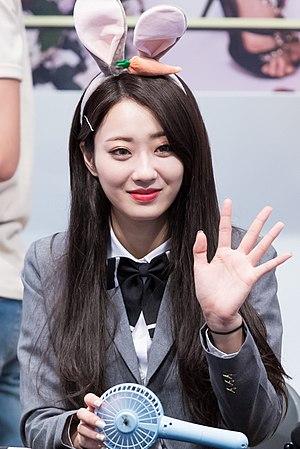
Park Kyungri, mieux connue sous le nom de Kyungri ou de Gyeongree, est une chanteuse, danseuse et actrice sud-coréenne. Elle faisait